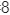
Number: 8